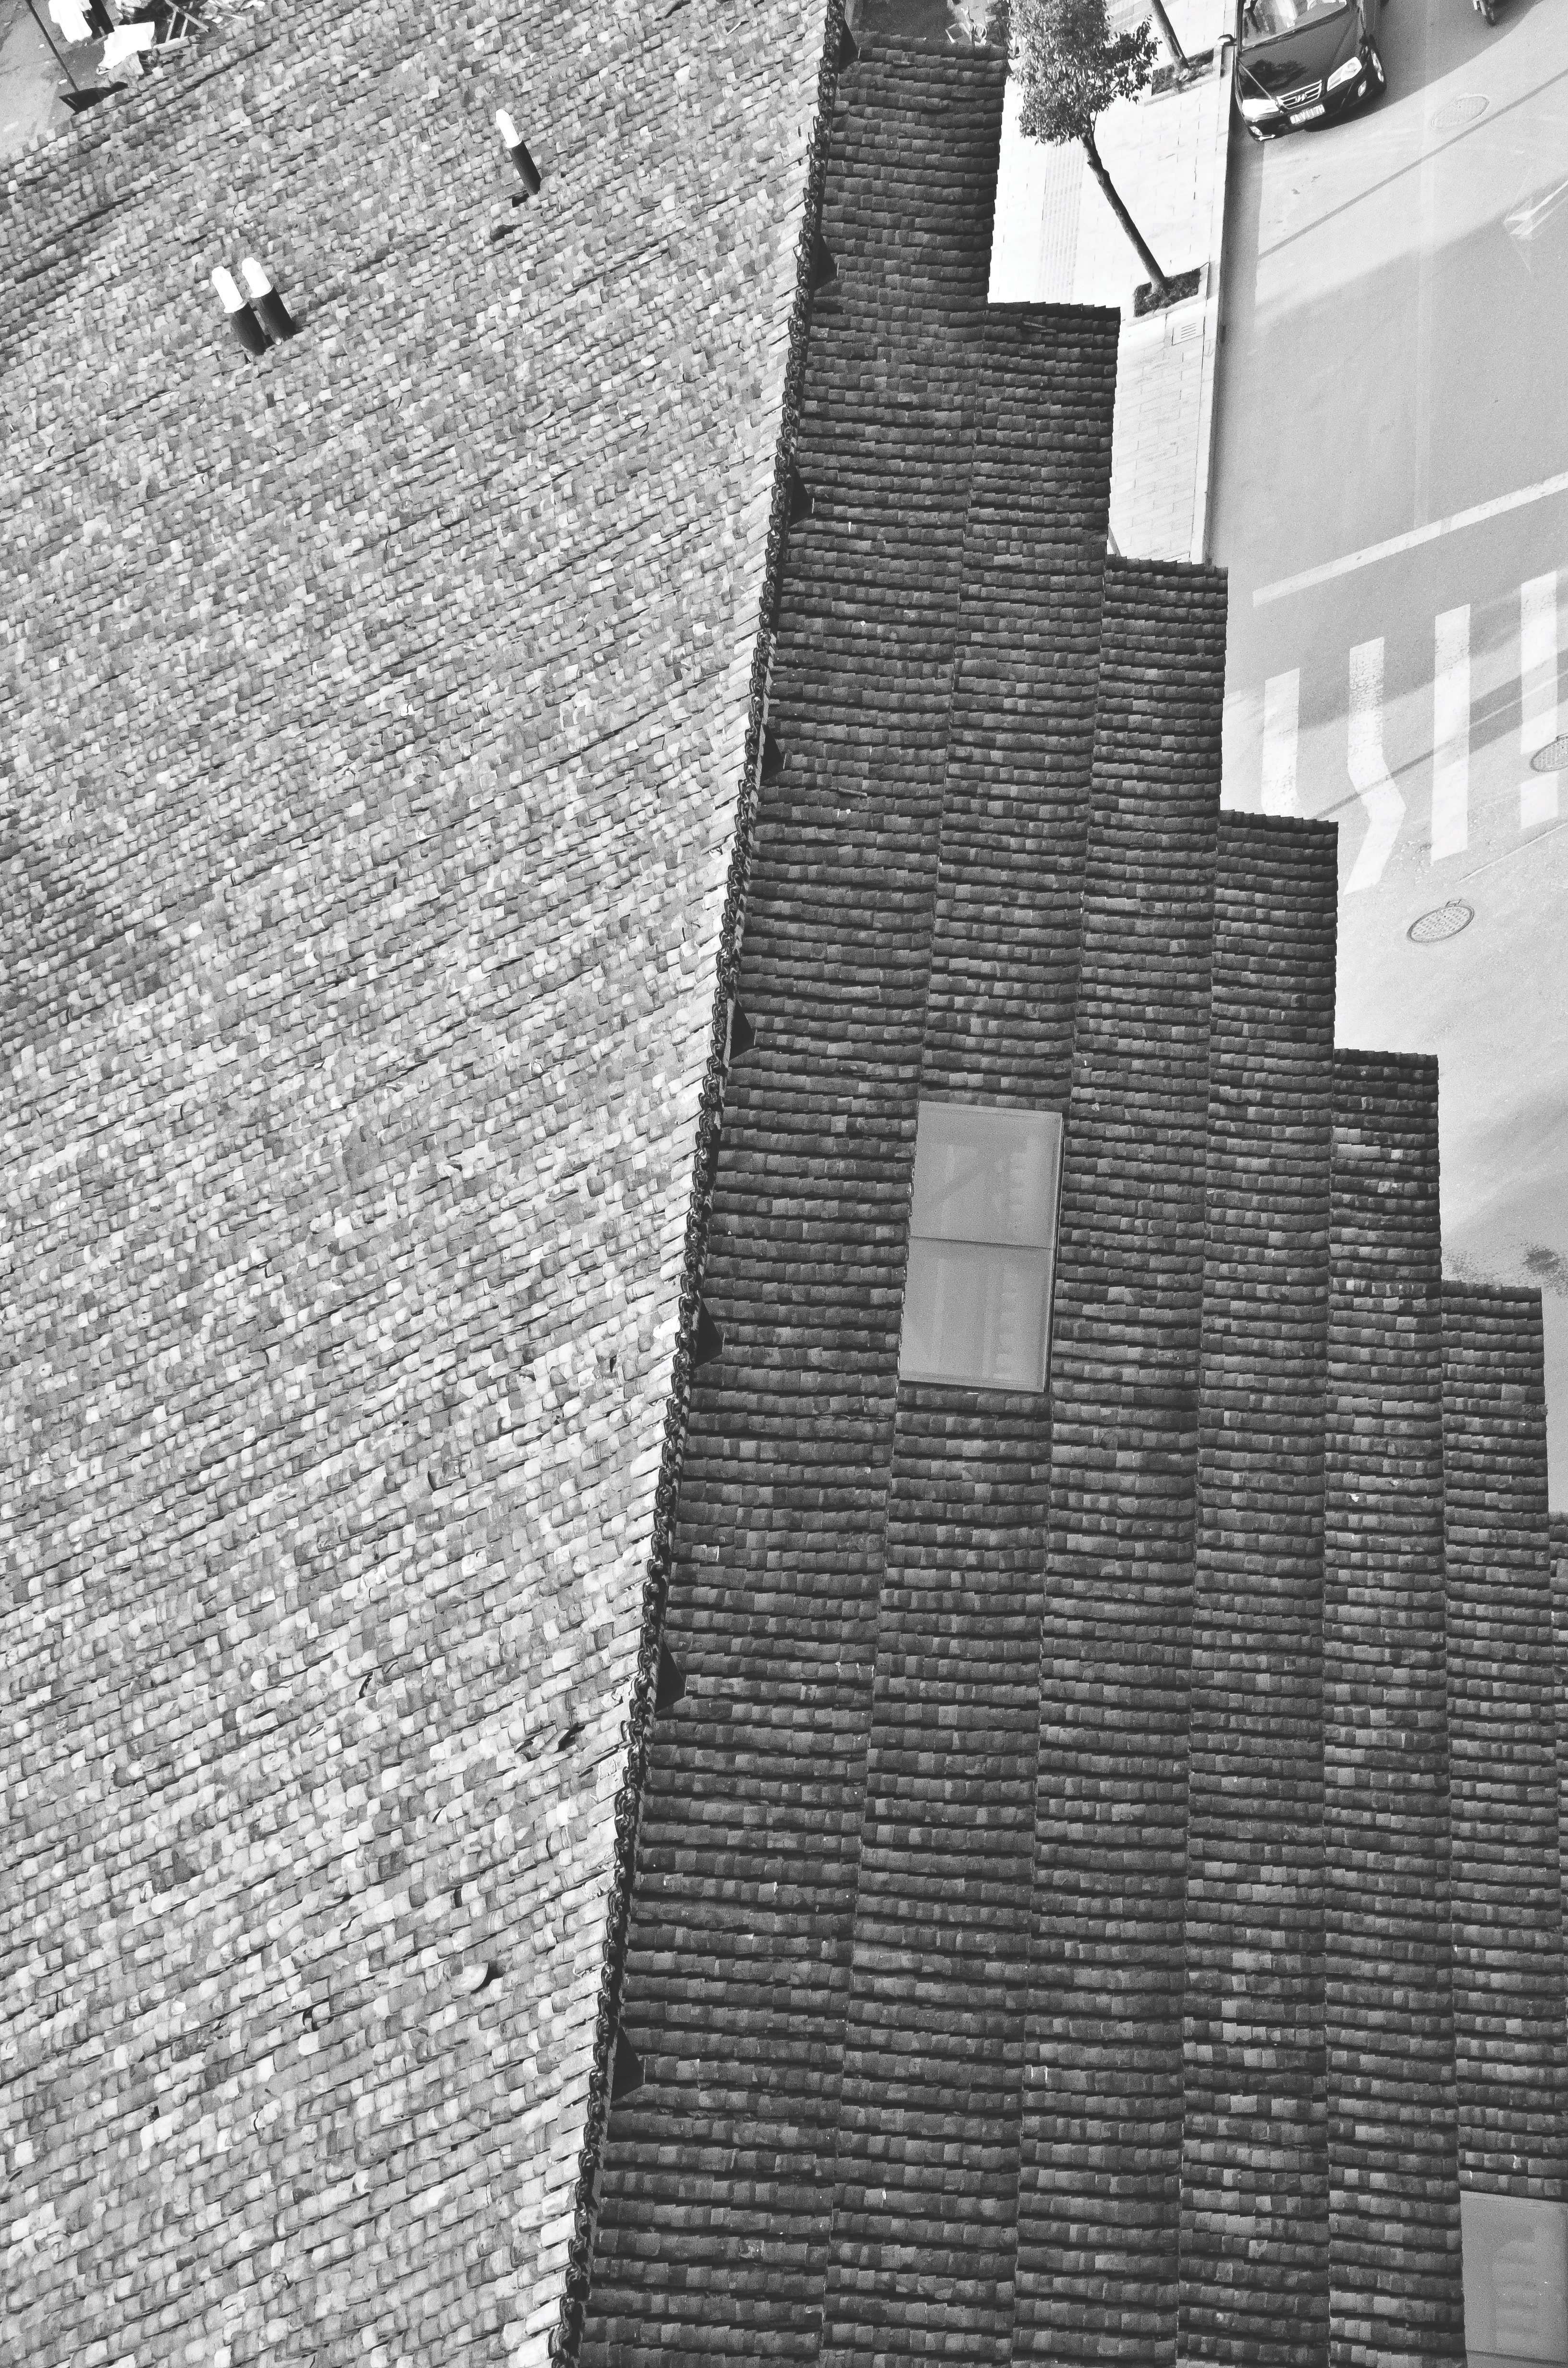
black and white, architecture, road, white, street, roof, skyscraper, wall, line, facade, black, monochrome, brick, lane, tower block, shape, flooring, road surface, monochrome photography